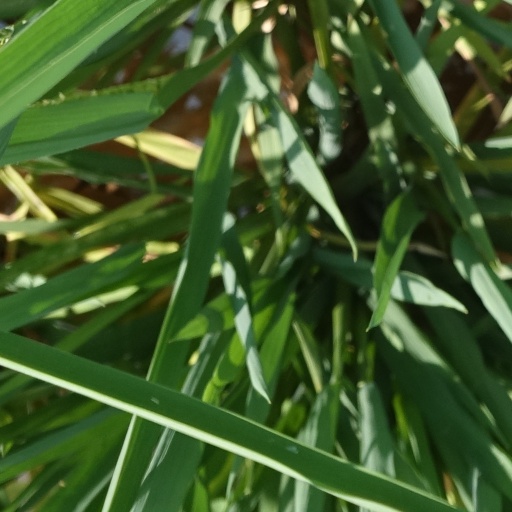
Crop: rice